José María Pino Suárez

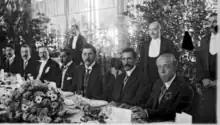
Pino Suárez dining with politicians of the "Bloque Renovador". To his right is Gustavo Madero who headed the "Renovador" movement in Congress.

Francisco Vázquez Gómez did not accept the party's decision and decided to launch his own independent candidacy for the vice presidency. Meanwhile, the candidate of the Catholic party was Francisco León de la Barra, then interim president of the Republic. On 26 September, Madero and Pino arrived in Mexico City in the middle of the presidential campaign and "a crowd filled the platforms of the San Lázaro station to receive them." The primary elections were held on 1 October 1911, and the secondary elections on the 15th. Madero "won the presidency of the Republic by quite a margin. The real fight was between the vice presidential candidates.." After close competition, Pino triumphed with 63.90% of the popular vote. On 2 November 1911, in accordance with the Constitution of 1854, the Congress of the Union met as an electoral college to certify the popular elections; the triumph of Madero and Pino was declared. For the vice presidency of the Republic, Pino obtained 10,254 votes against the 5,564 obtained by León de la Barra and 3,374 obtained by Vázquez Gómez. Three days later, the proclamation was published that recognized the electoral triumph of Madero and Pino, who were to govern for a five-year period between 1911 and 1916.